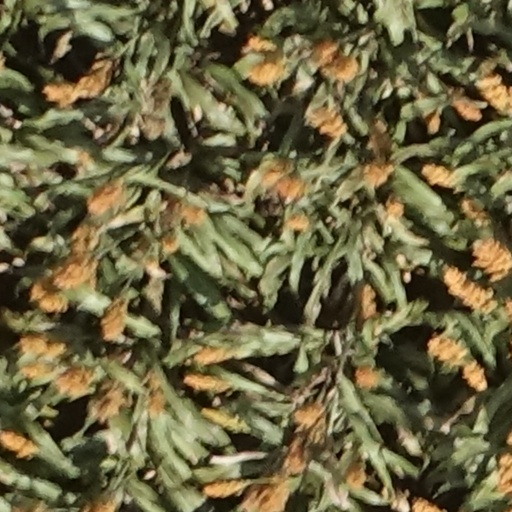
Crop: sorghum